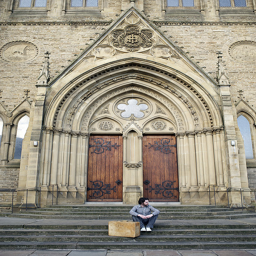
A person sitting on stone steps in front of a church.
Person sitting on front steps of cathedral with brown suitcase.
A man sitting on a set of stairs with a box in front of a church with two large wooden doors.
A young man with a beard with luggage sitting on the steps of a church
The young man is setting in front of the doors of the church.